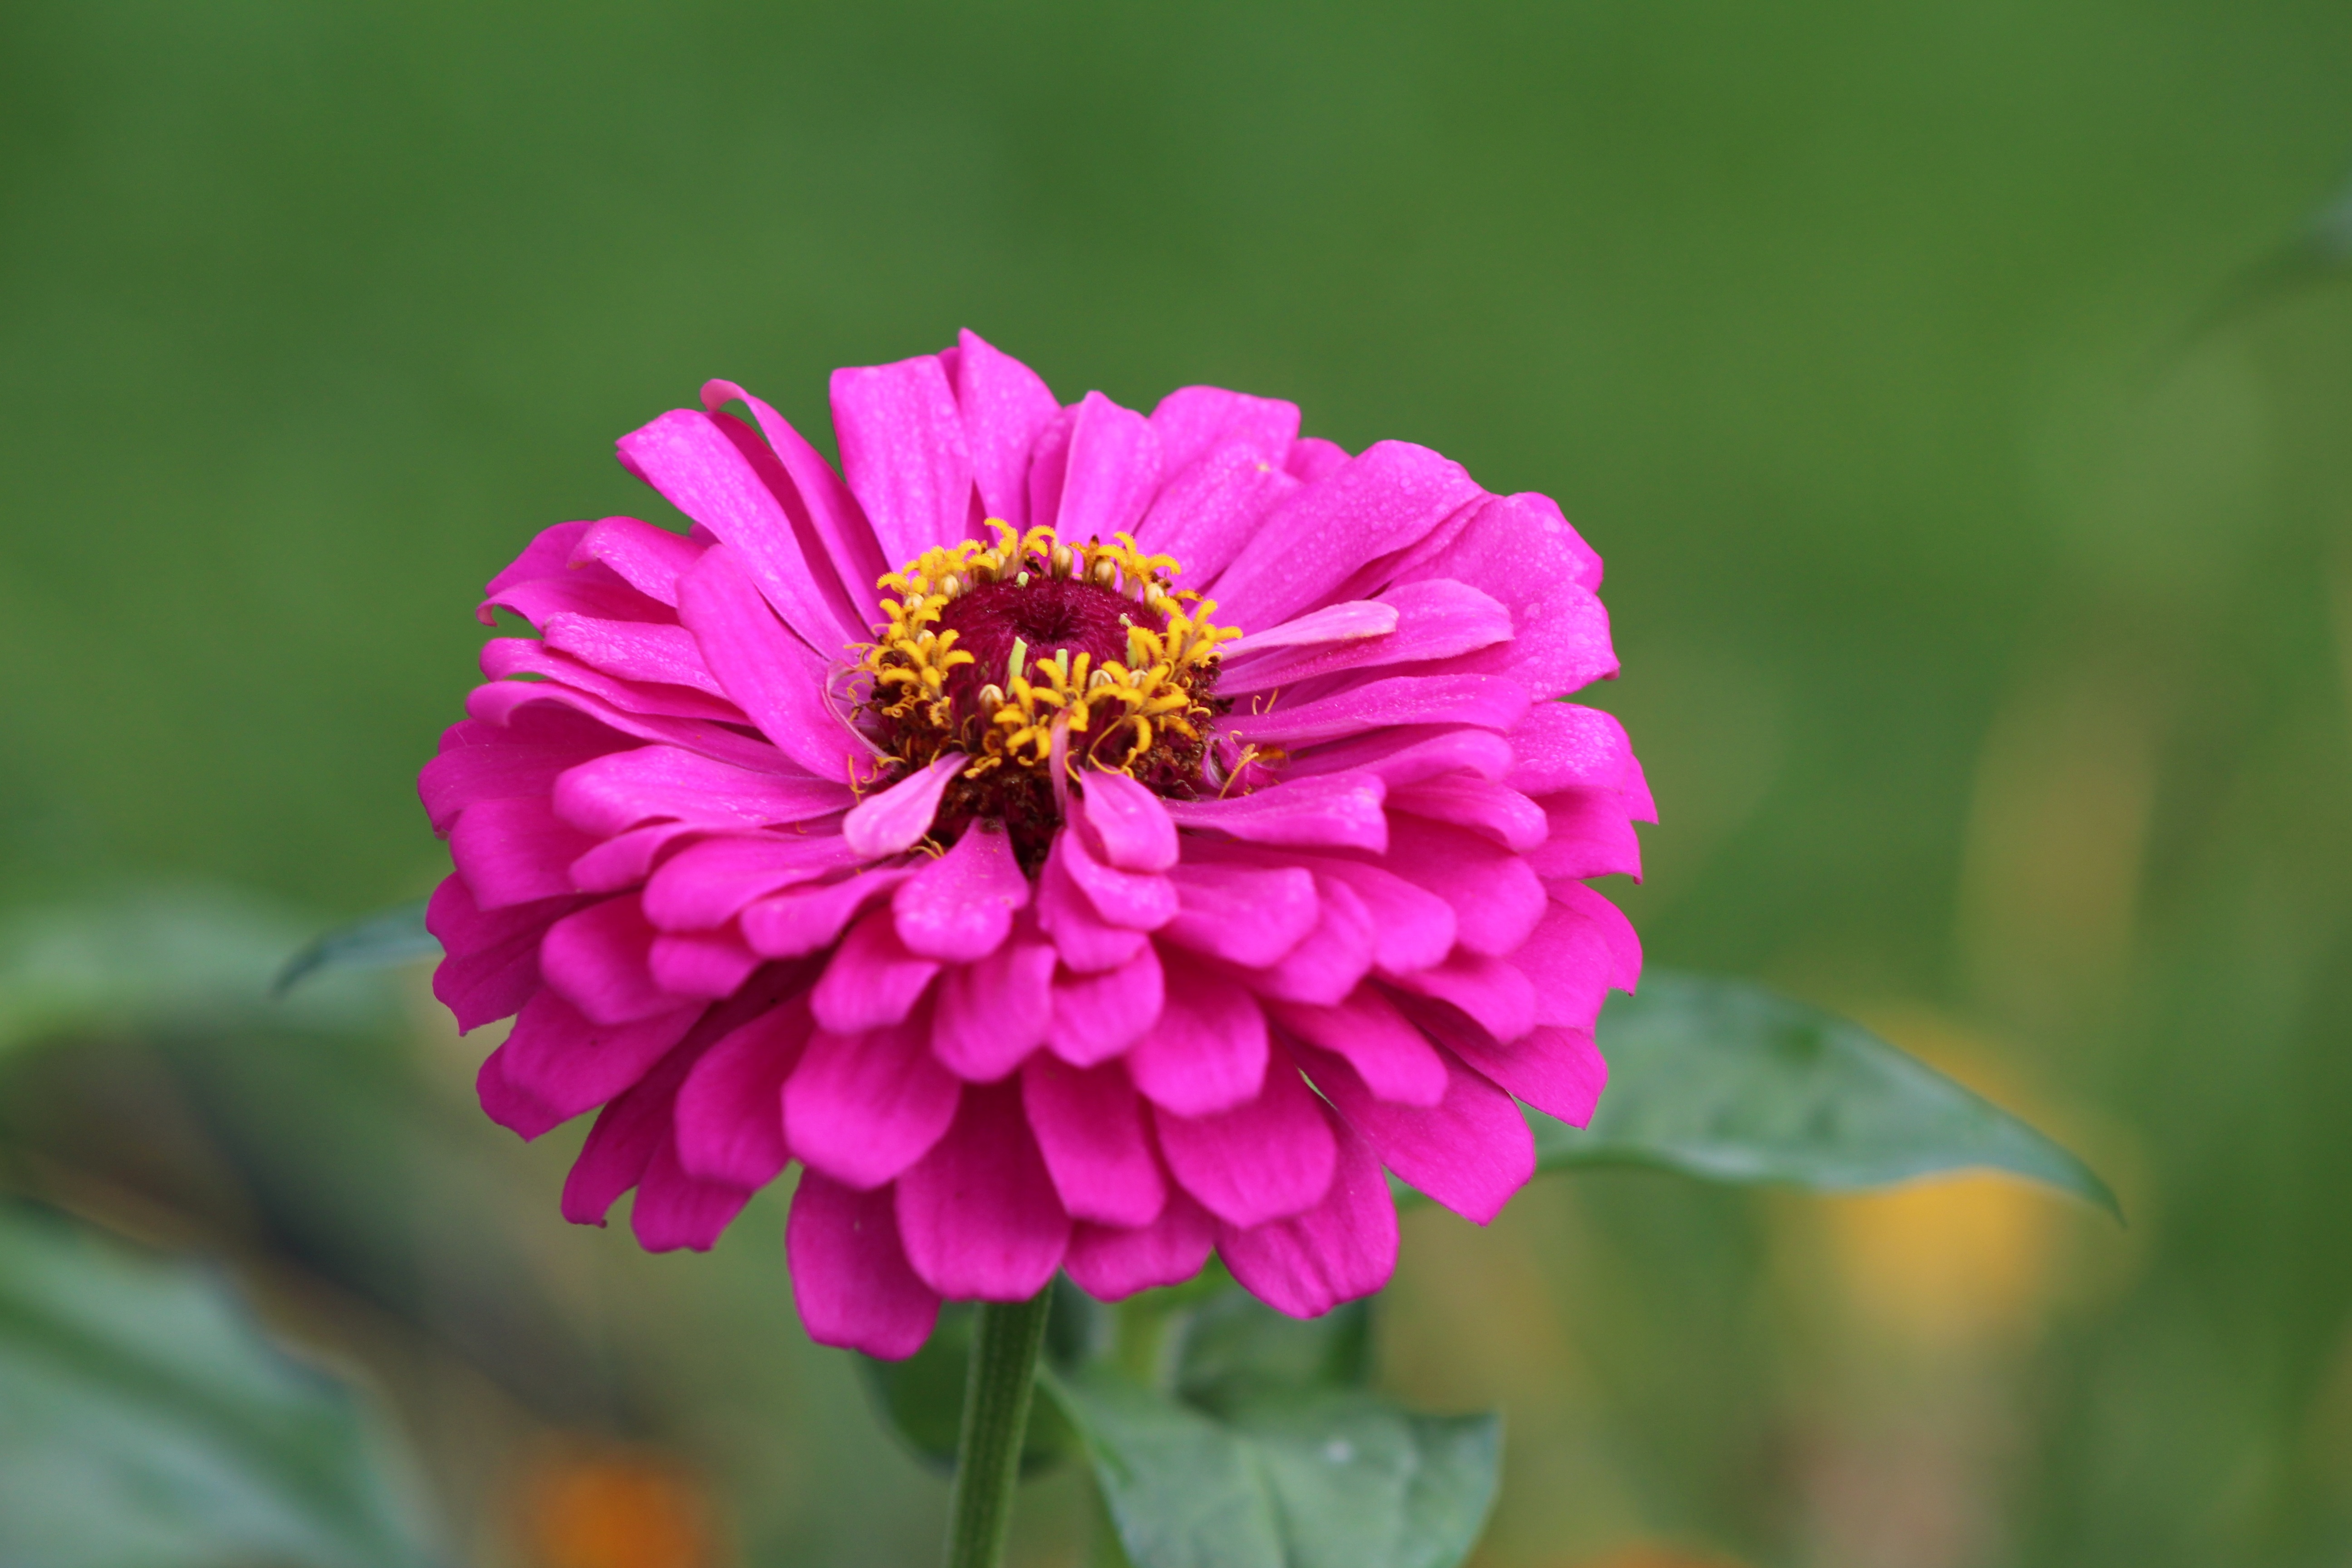
blossom, plant, flower, petal, bloom, summer, botany, garden, pink, flora, wildflower, zinnia, macro photography, flowering plant, daisy family, annual plant, plant stem, land plant, garden cosmos